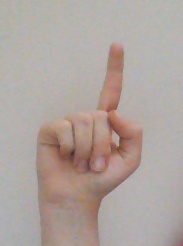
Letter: bb